Daniel Anguiano

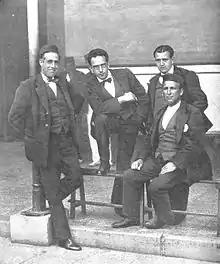
Julián Besteiro, Anguiano, and Francisco Largo Caballero at the Cartagena Prison (1918).

As representative of the UGT, Anguiano formed along fellow Socialists Francisco Largo Caballero (UGT) and Julián Besteiro and Andrés Saborit (PSOE representatives) the managing committee of the . Captured along the rest of the managing committee, he was trialed in drumhead court-martial on charges of military sedition and generic rebellion with the prosecutor asking for life imprisonment and permanent disqualification. He was declared guilty of the charges in 4 October, and transferred to the Cartagena Prison on 20 October 1917.